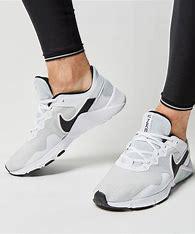
Brand: Nike
Model: Legend Essential 2